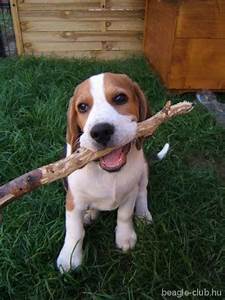
Label: dog